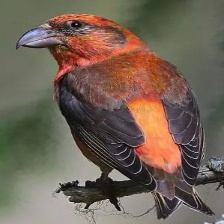
Species: RED CROSSBILL
Scientific name: LOXIA CURVIROSTRA